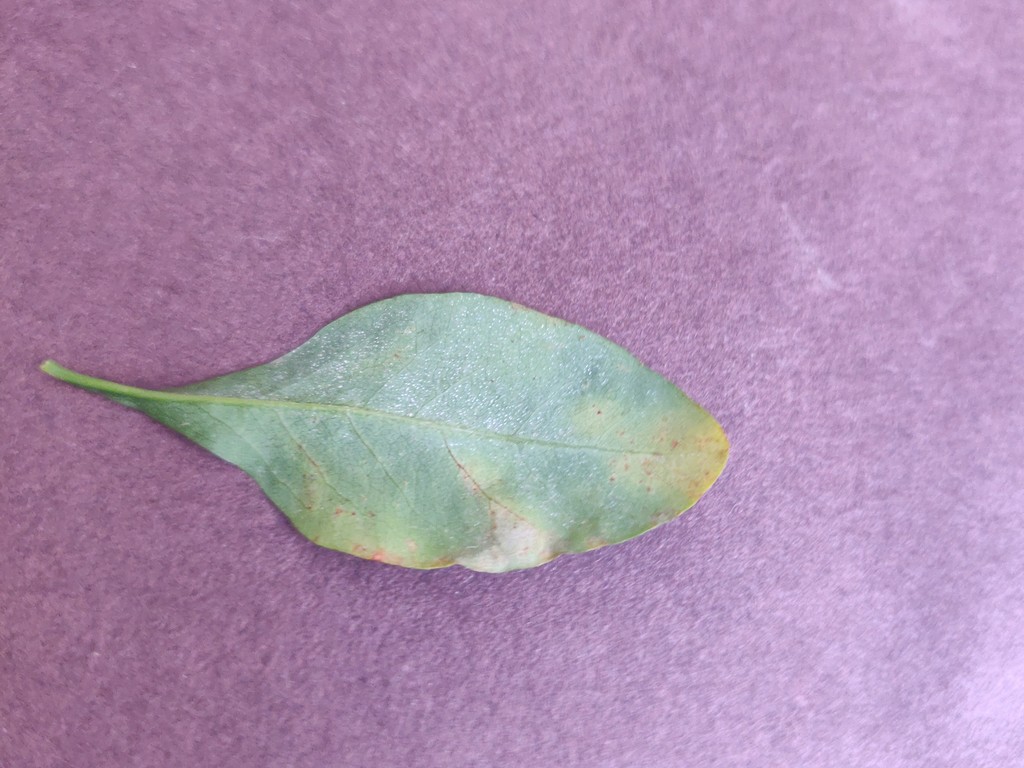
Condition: Unhealthy
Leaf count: single
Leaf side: back